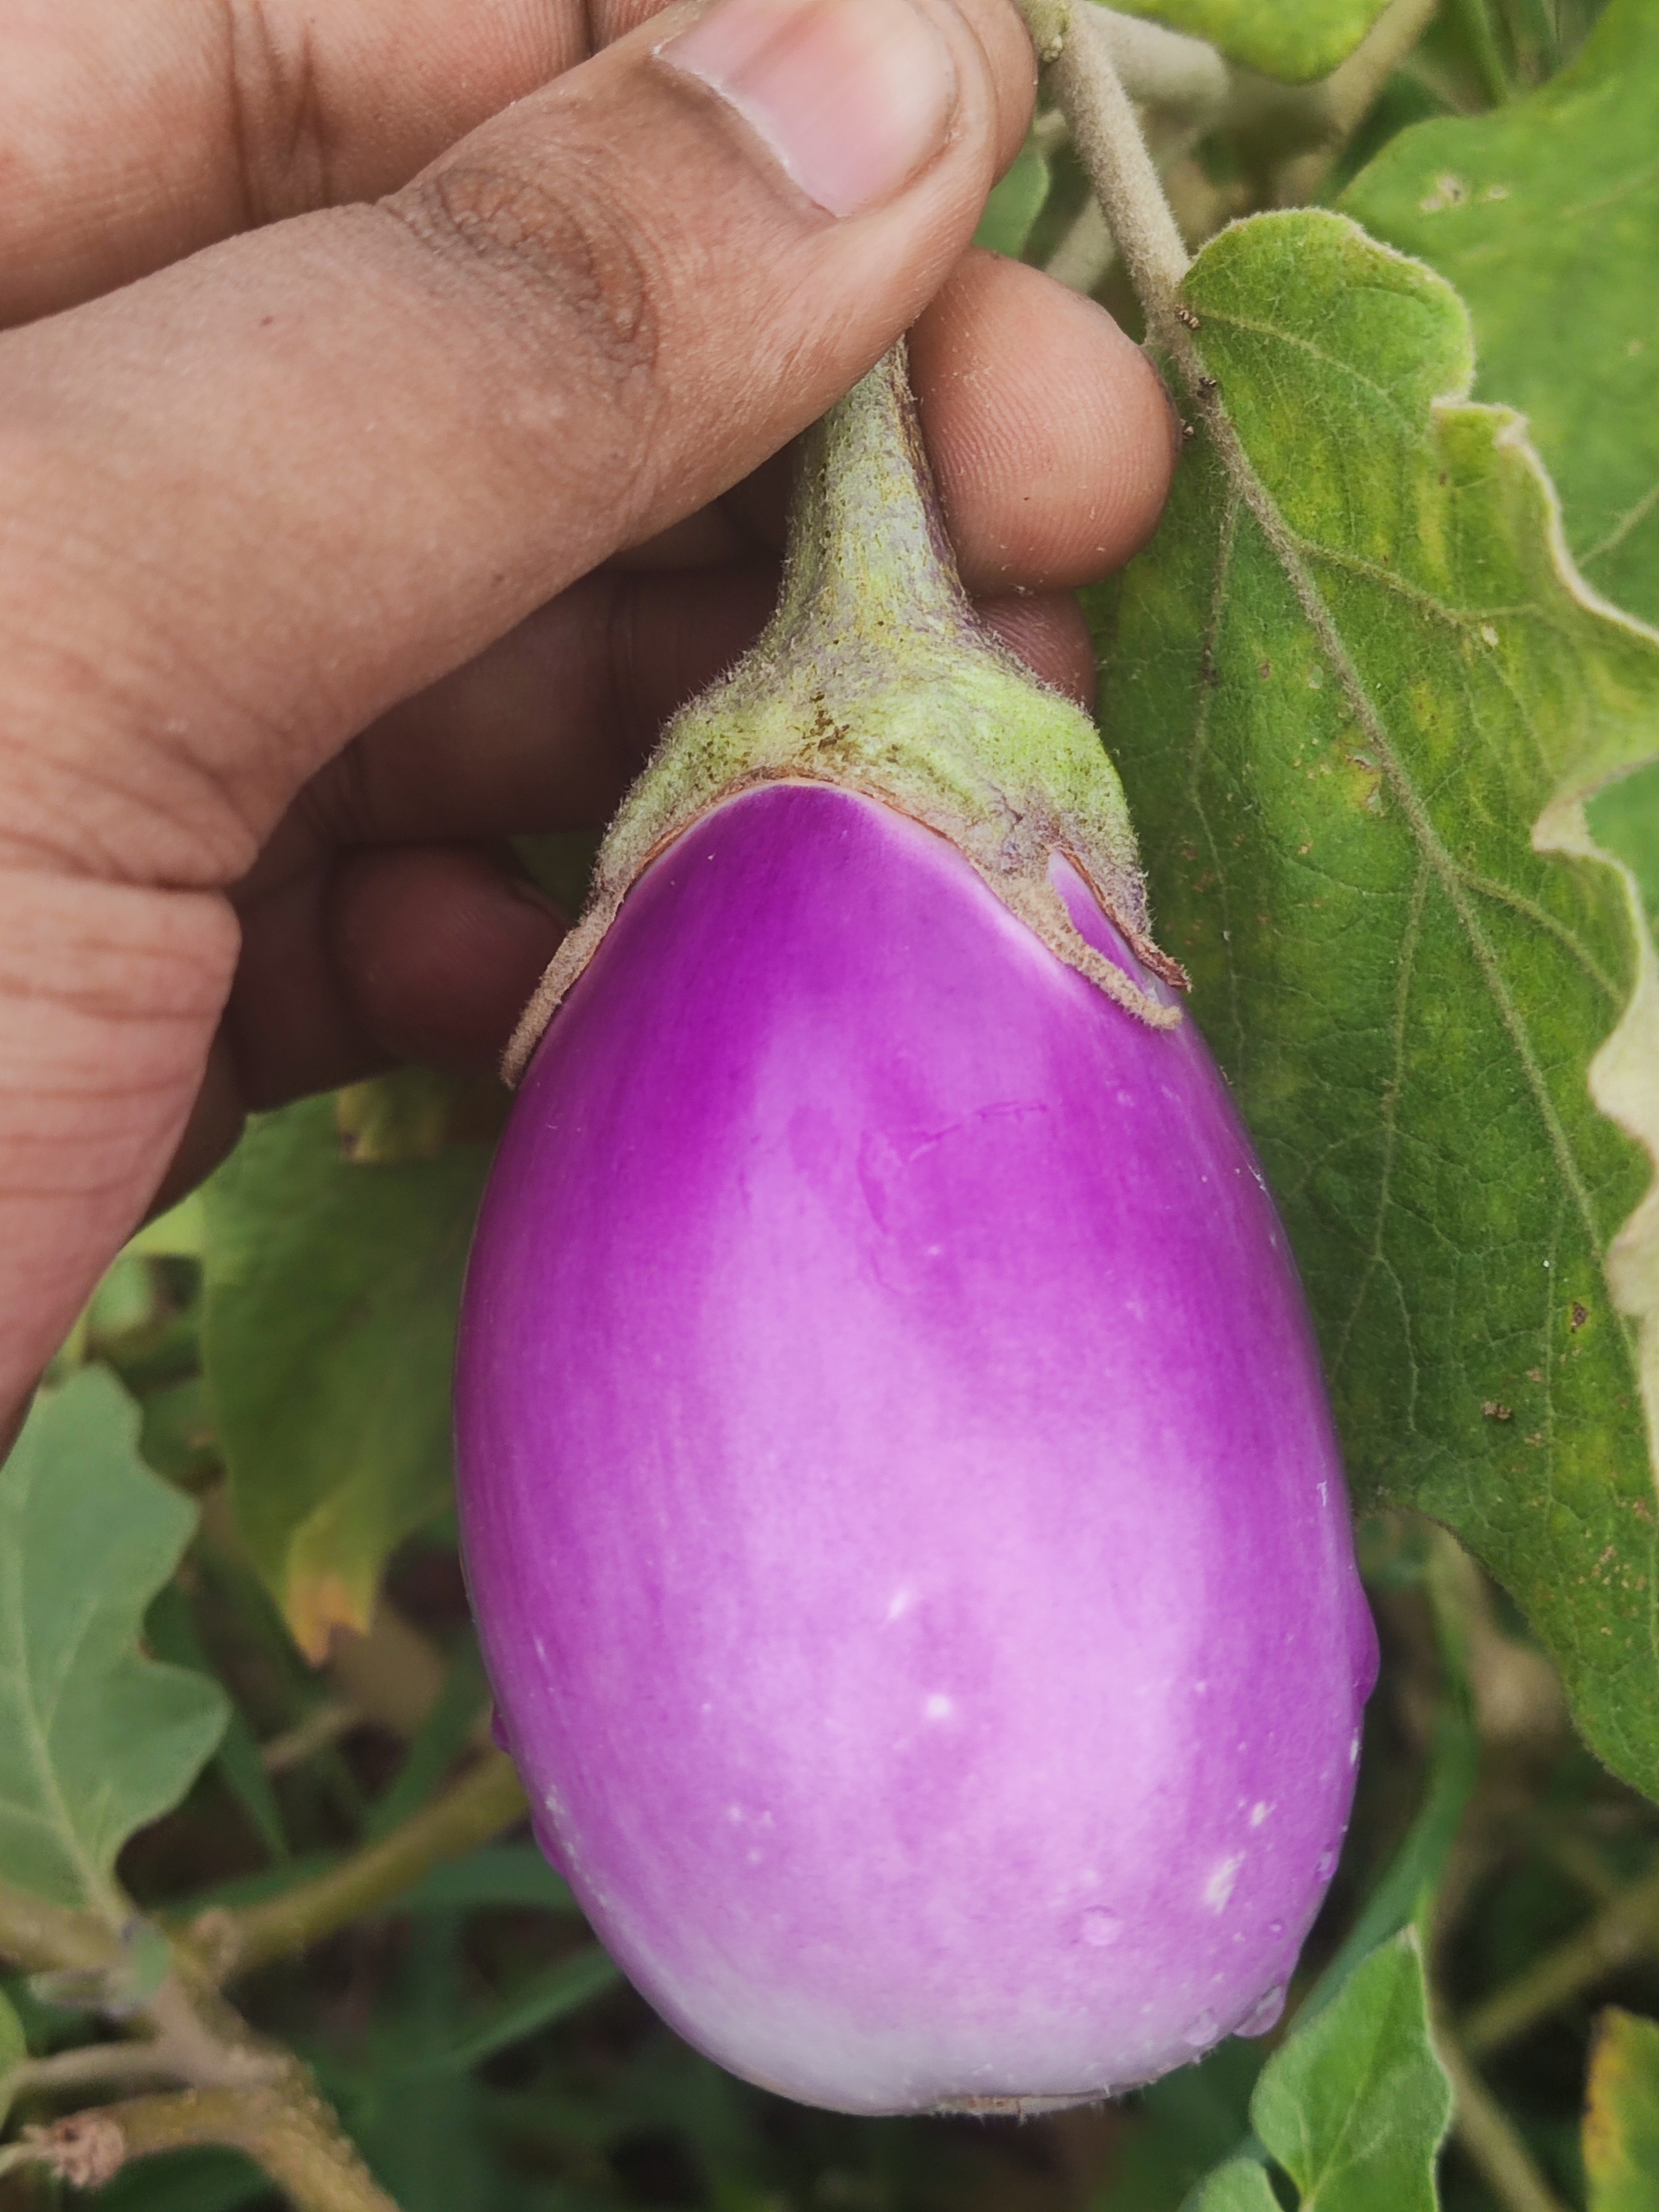
Label: Healty Brinjal